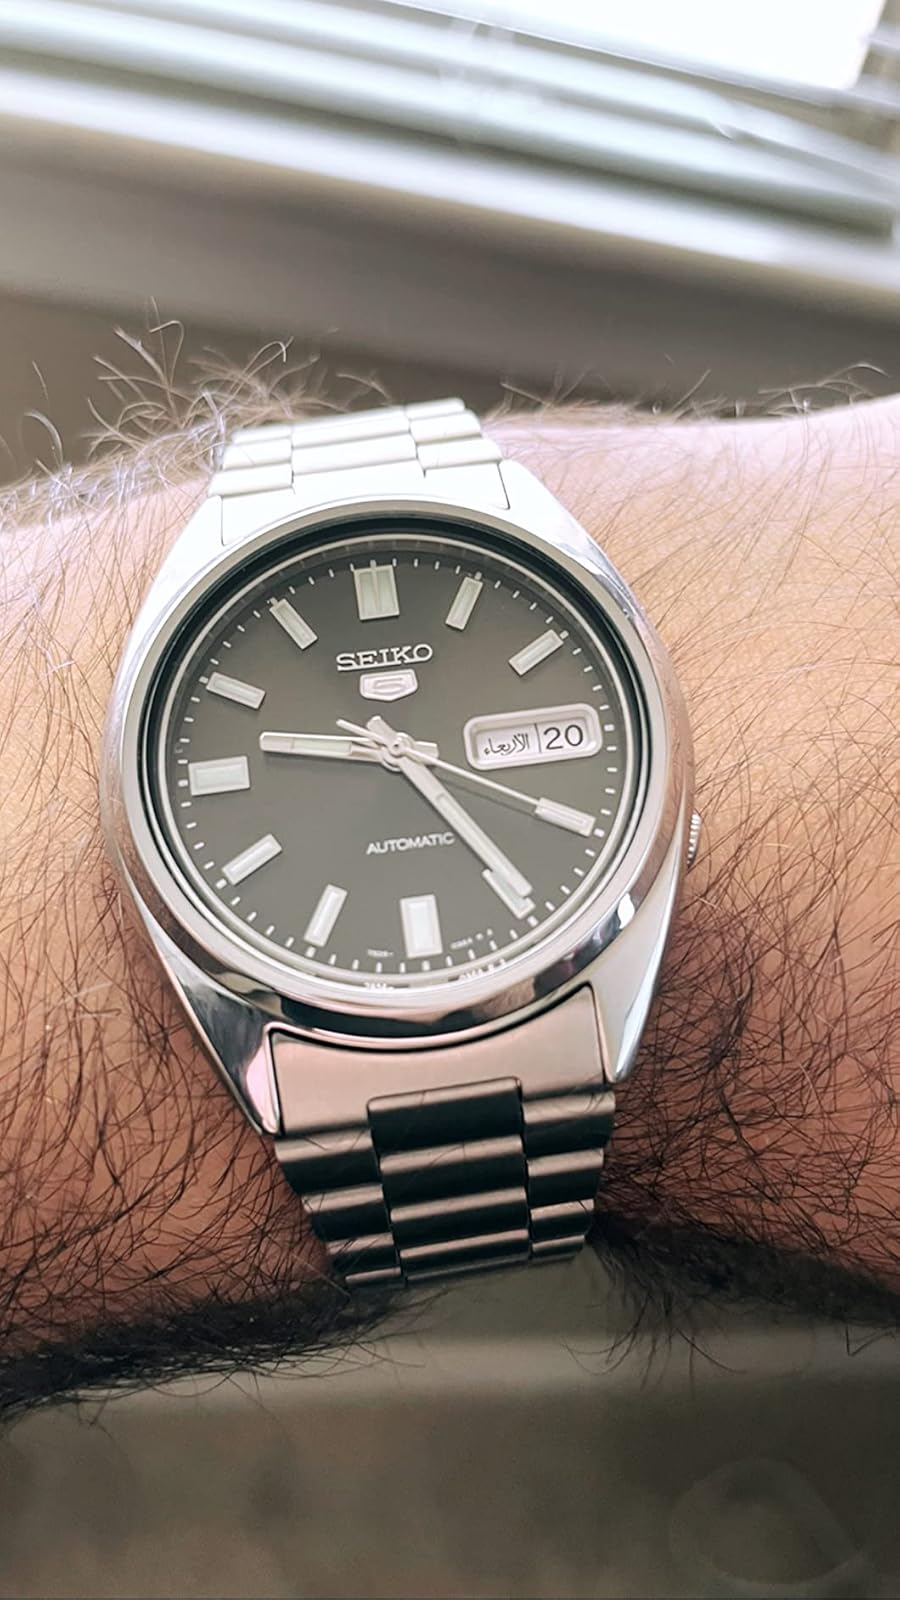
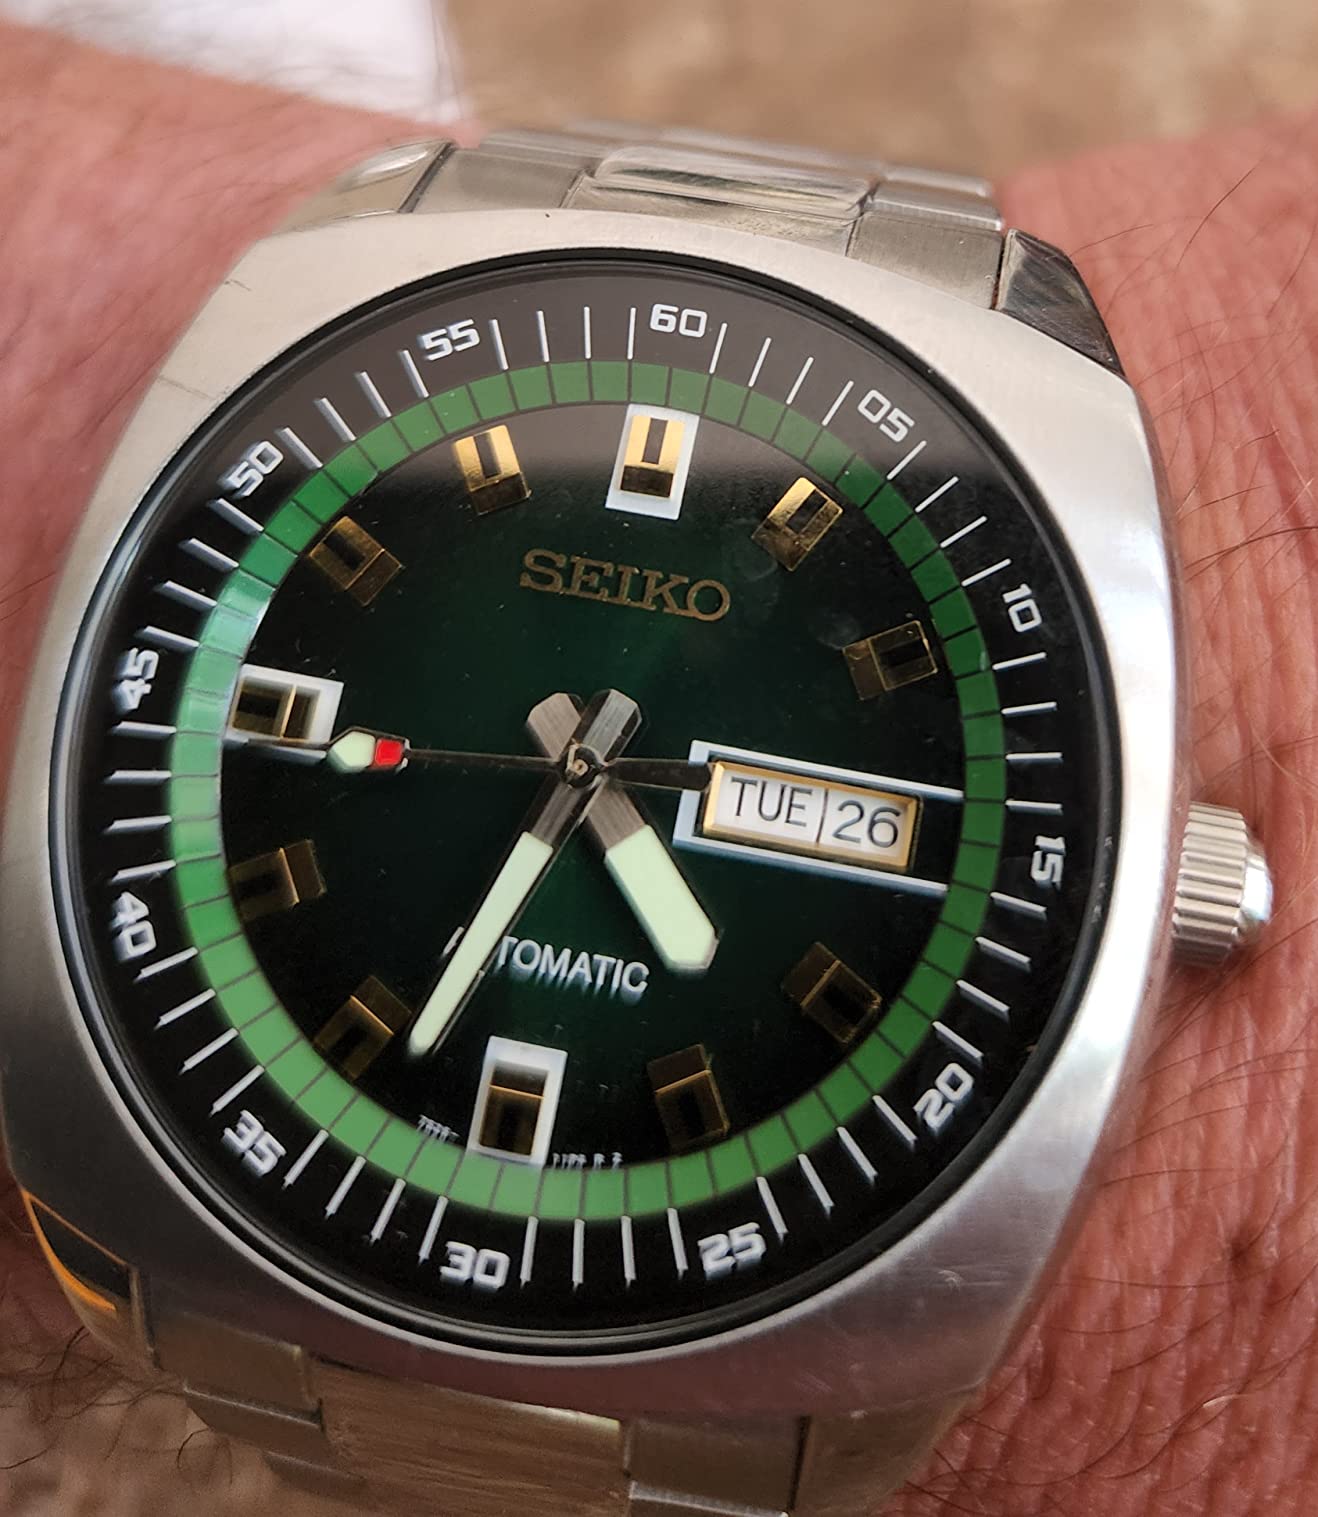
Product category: accessories_watch
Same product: no